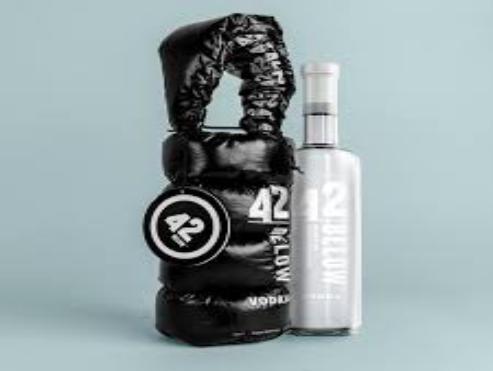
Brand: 42 Below
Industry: Food